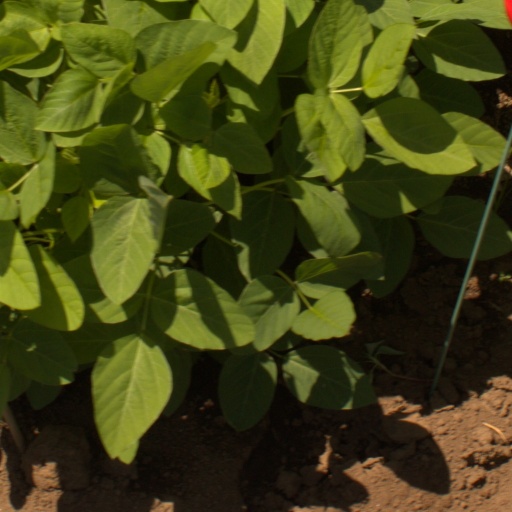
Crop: soybean